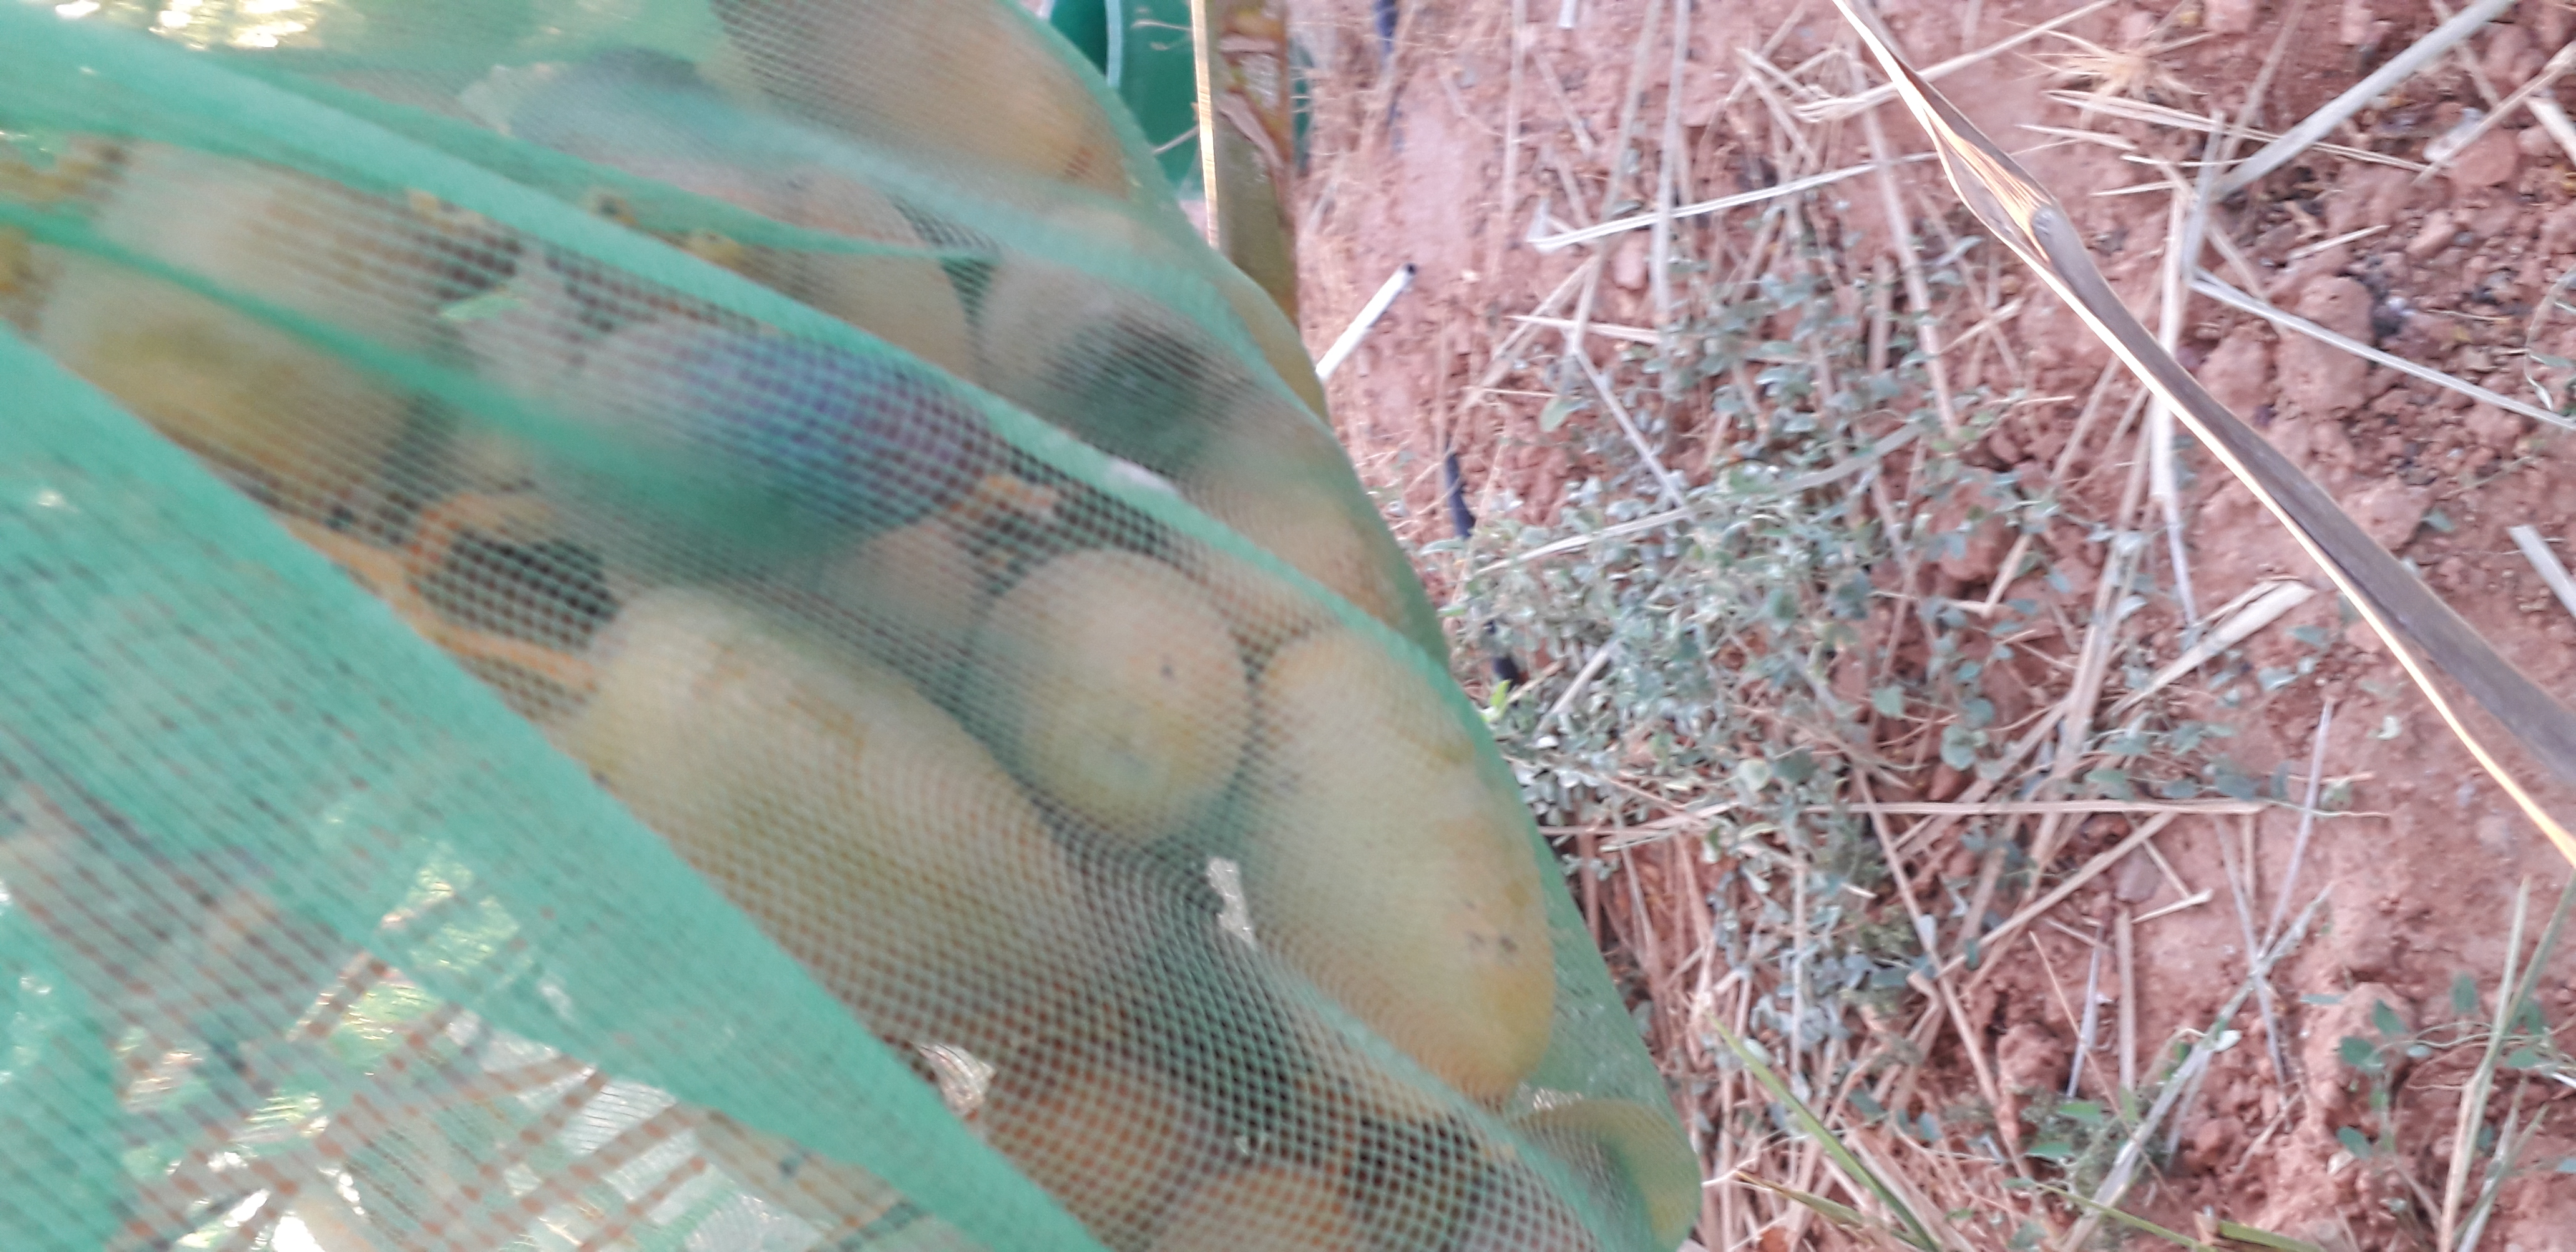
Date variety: Boumajhoul